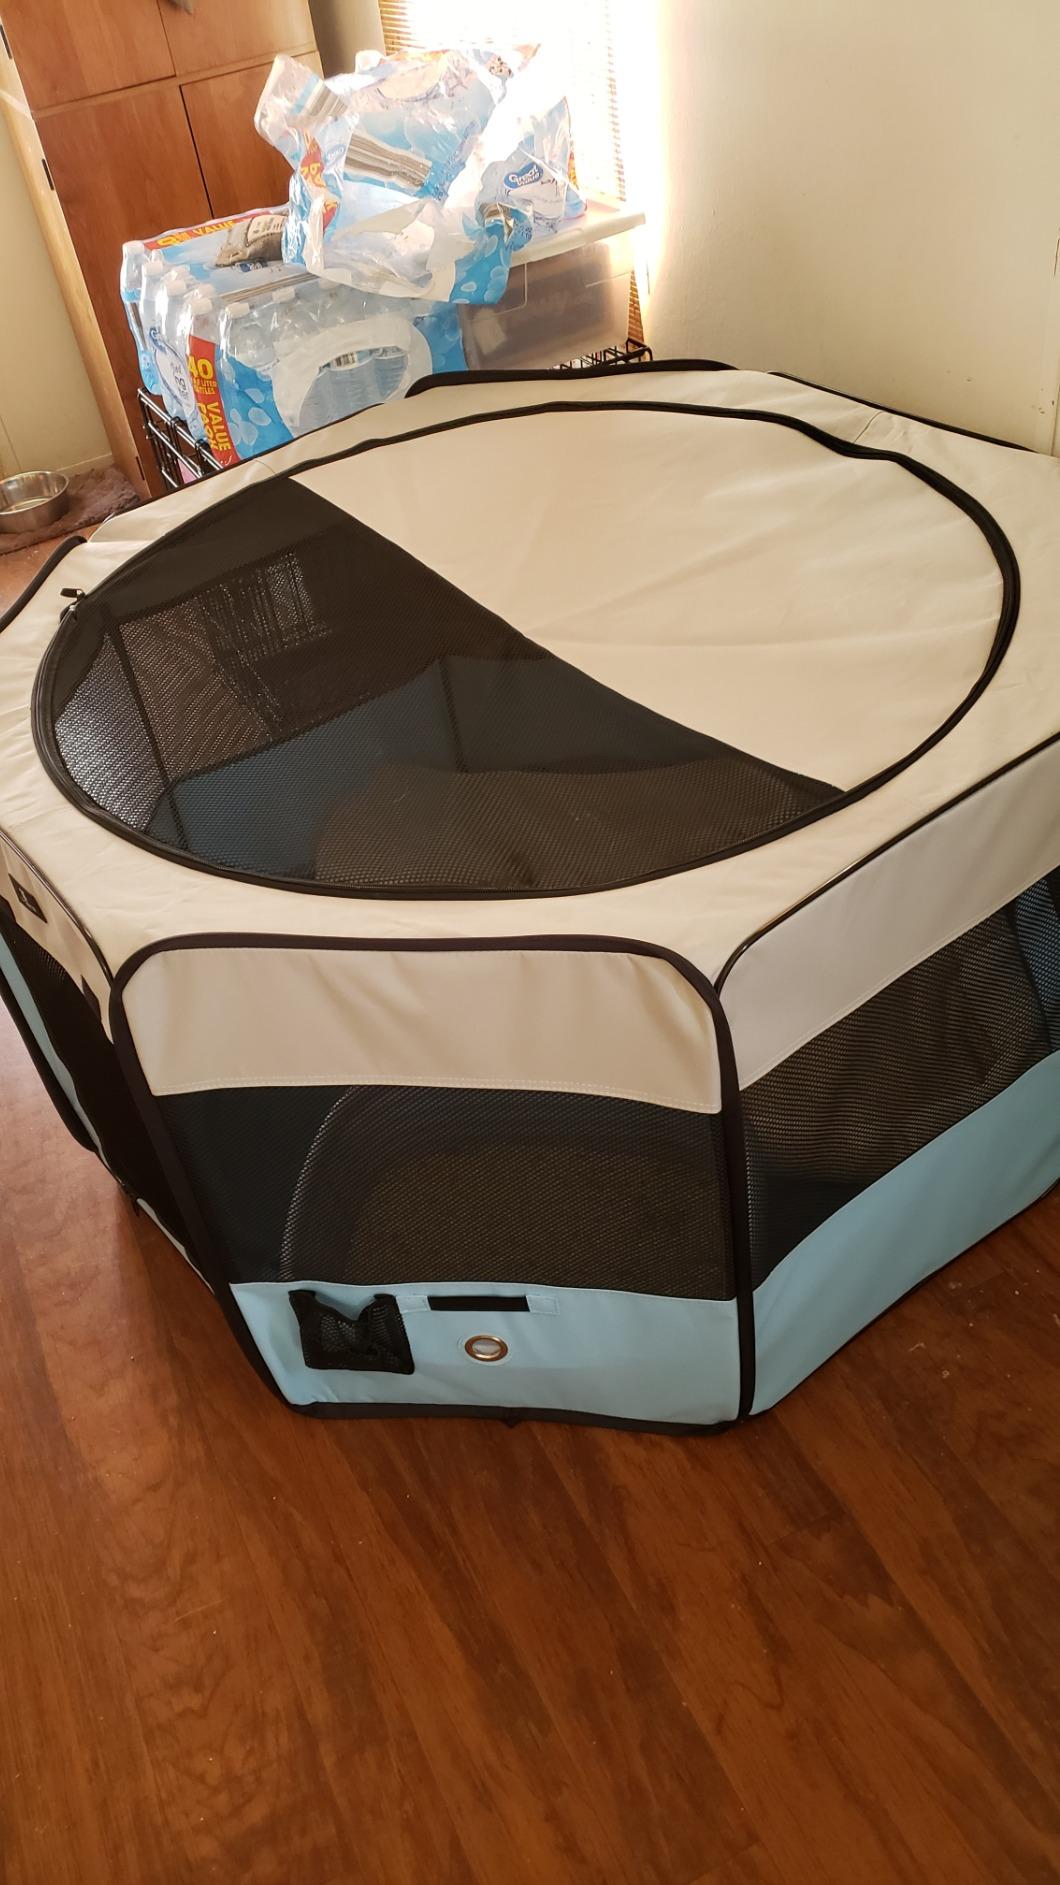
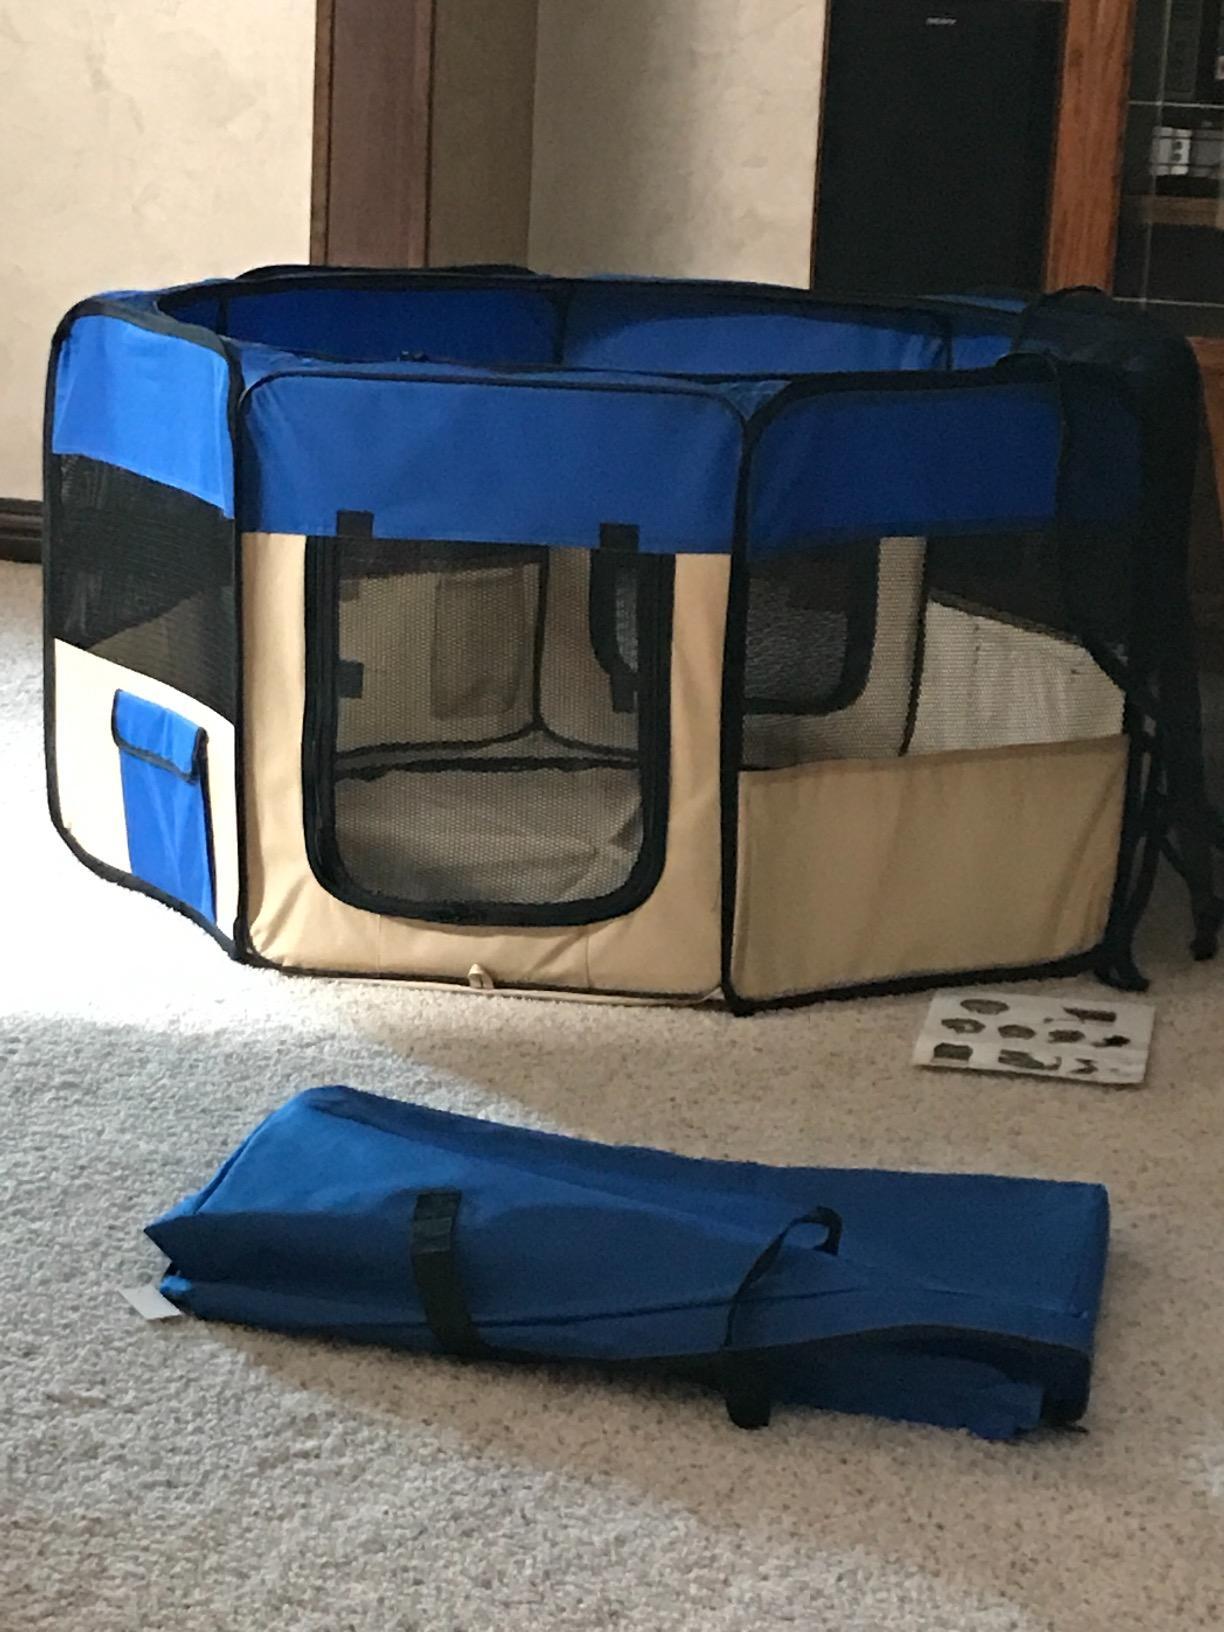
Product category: items_kennel
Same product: no